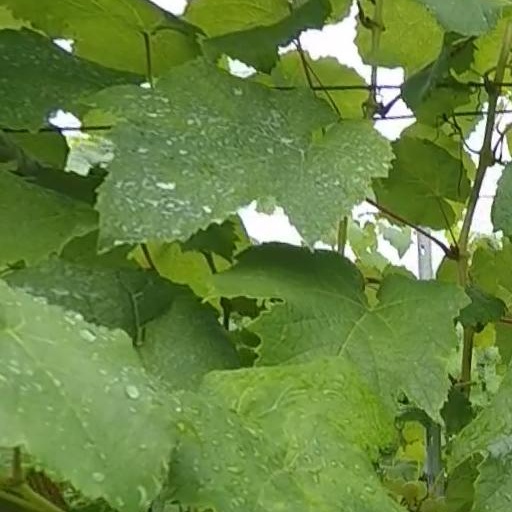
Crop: grape